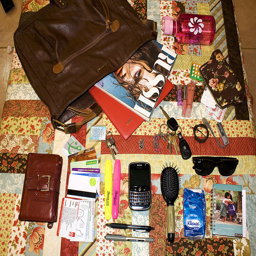
The contents of a purse laid out on a quilt including a wallet, cards, pens, a smartphone, hair brush and accessories.
Items from a purse are neatly arranged on a quilt.
A born purse sitting on top of a bed next to it's contents.
The contents of someone's purse displayed on a bed.
The contents of a purse scattered out on the floor